Question: Please indicate a possible affordance area of the carry_surfboard that can be used for holding
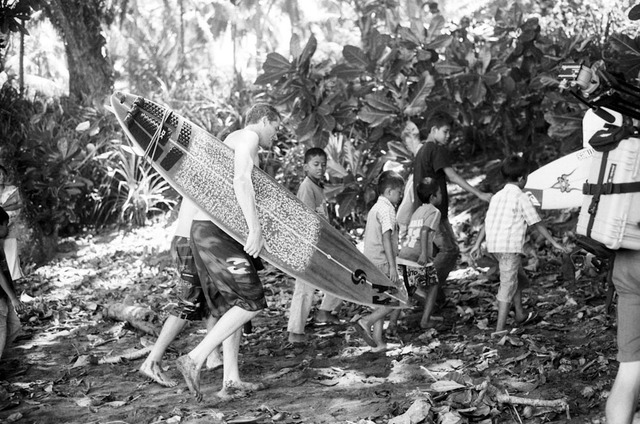
Answer: [111.5, 92, 405.5, 304]